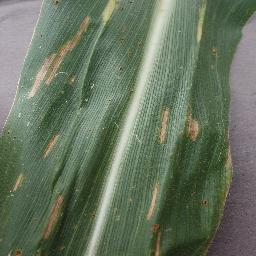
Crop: corn
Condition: (maize)_northern_blight